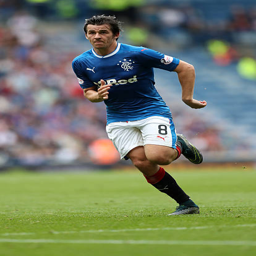
football player during the match .